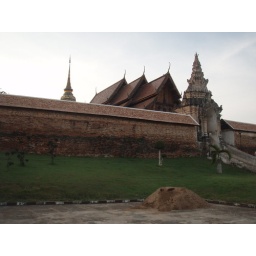
Oldest wooden building in Thailand, made in the 1400's